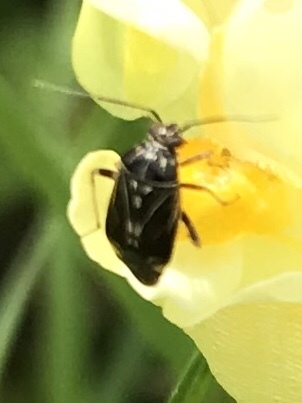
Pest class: lygus_bug